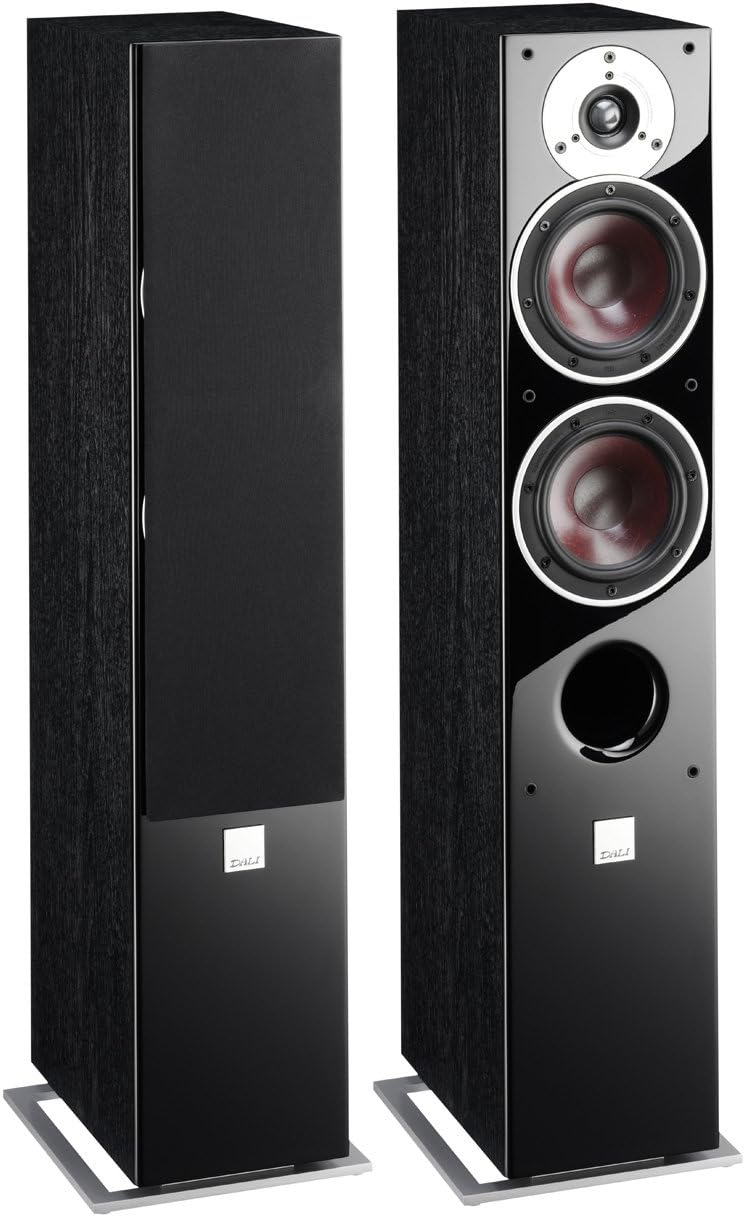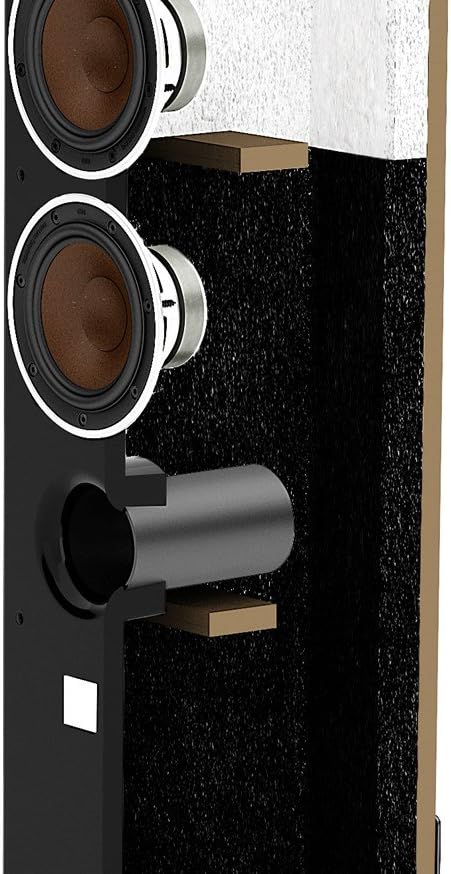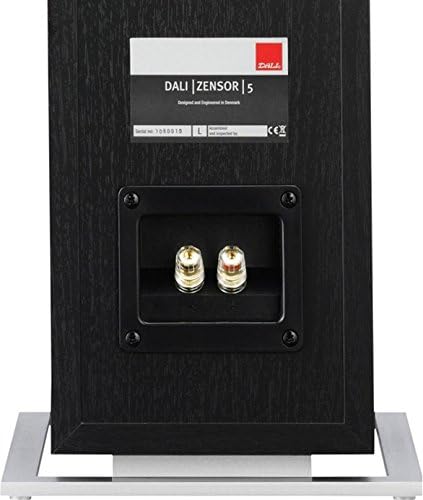
DALI - Zensor 5 (Black Ash)
Category: Home Audio & Theater
In-House-Designed Drivers, 5.25-Inch Wood Fiber-Cone Woofers, and Extra-Wide Dispersion All for Under a Grand: Dali Zensor 5 Tower Loudspeakers Play with Addictive Energy and Naturalism Attention to detail and high-performance value combine in harmonious fashion in the Dali Zensor 5 tower loudspeakers . Loaded with technology and elements directly drawn from the Danish company's higher-priced models, Zensor 5 comes ready to energize medium-to-large rooms with immersive performance – whether it's employed in a stereo or home-theater configuration. Dali's signature focus on wide dispersion for excellent room integration and enlarged sweet spots, linear impedance for matching with practically any amplifier, and low-mechanical loss construction to eradicate any need for frequency correction in the crossover allow Zensor 5 to shine in ways approached by few other speakers in its class . The second-largest entry in the Zensor family touts two in-house-designed, 5.25-inch wood fiber-cone woofers – completed with four-layer voice coils for stellar control and rigid metal baskets for excellent transient capabilities – and a one-inch class-leading tweeter distinguished by a vented voice coil and minimized compression. The combination helps reproduce music with a thrilling dynamics, midrange oomph, and unfatiguing naturalism . True to Dali tradition, Zensor 5 also prizes micro-details that convey the sense of realism central to any involving playback. Visually, a contemporary high-gloss lacquered finish and attractive cabinetry grant Zensor 5 style and extra functionality. Rounded edges reduce diffraction to minimize distortion. Internal braces eliminate structural resonance. Acoustic damping material strategically placed inside both optimizes timing and produces increased midrange attack as well as accurate low-end responsiveness. As a crowning touch, solid alumin
Features: Seamless Room Integration and Wide Dispersion | Soft-Dome Tweeters for High Accuracy | Construction Emphasizes Low Mechanical Loss | Recommended Amplifier Power: 30 - 150 Watt | Dimensions (HWD): 32.5" x 6.4" x 10.0"